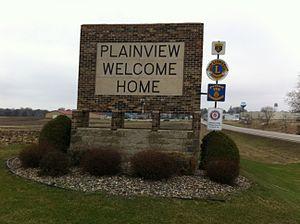
Plainview est une ville du comté de Wabasha au Minnesota, aux États-Unis.